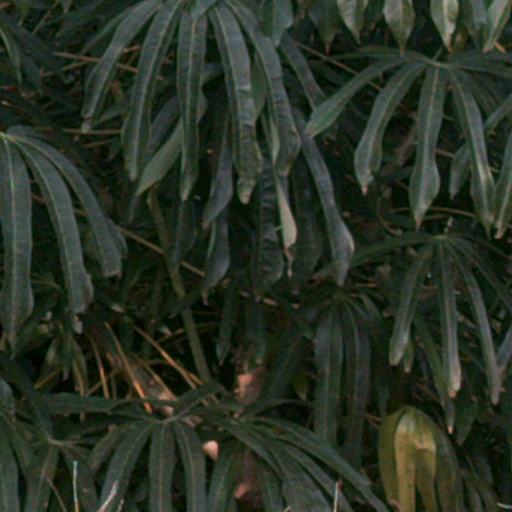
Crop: cassava